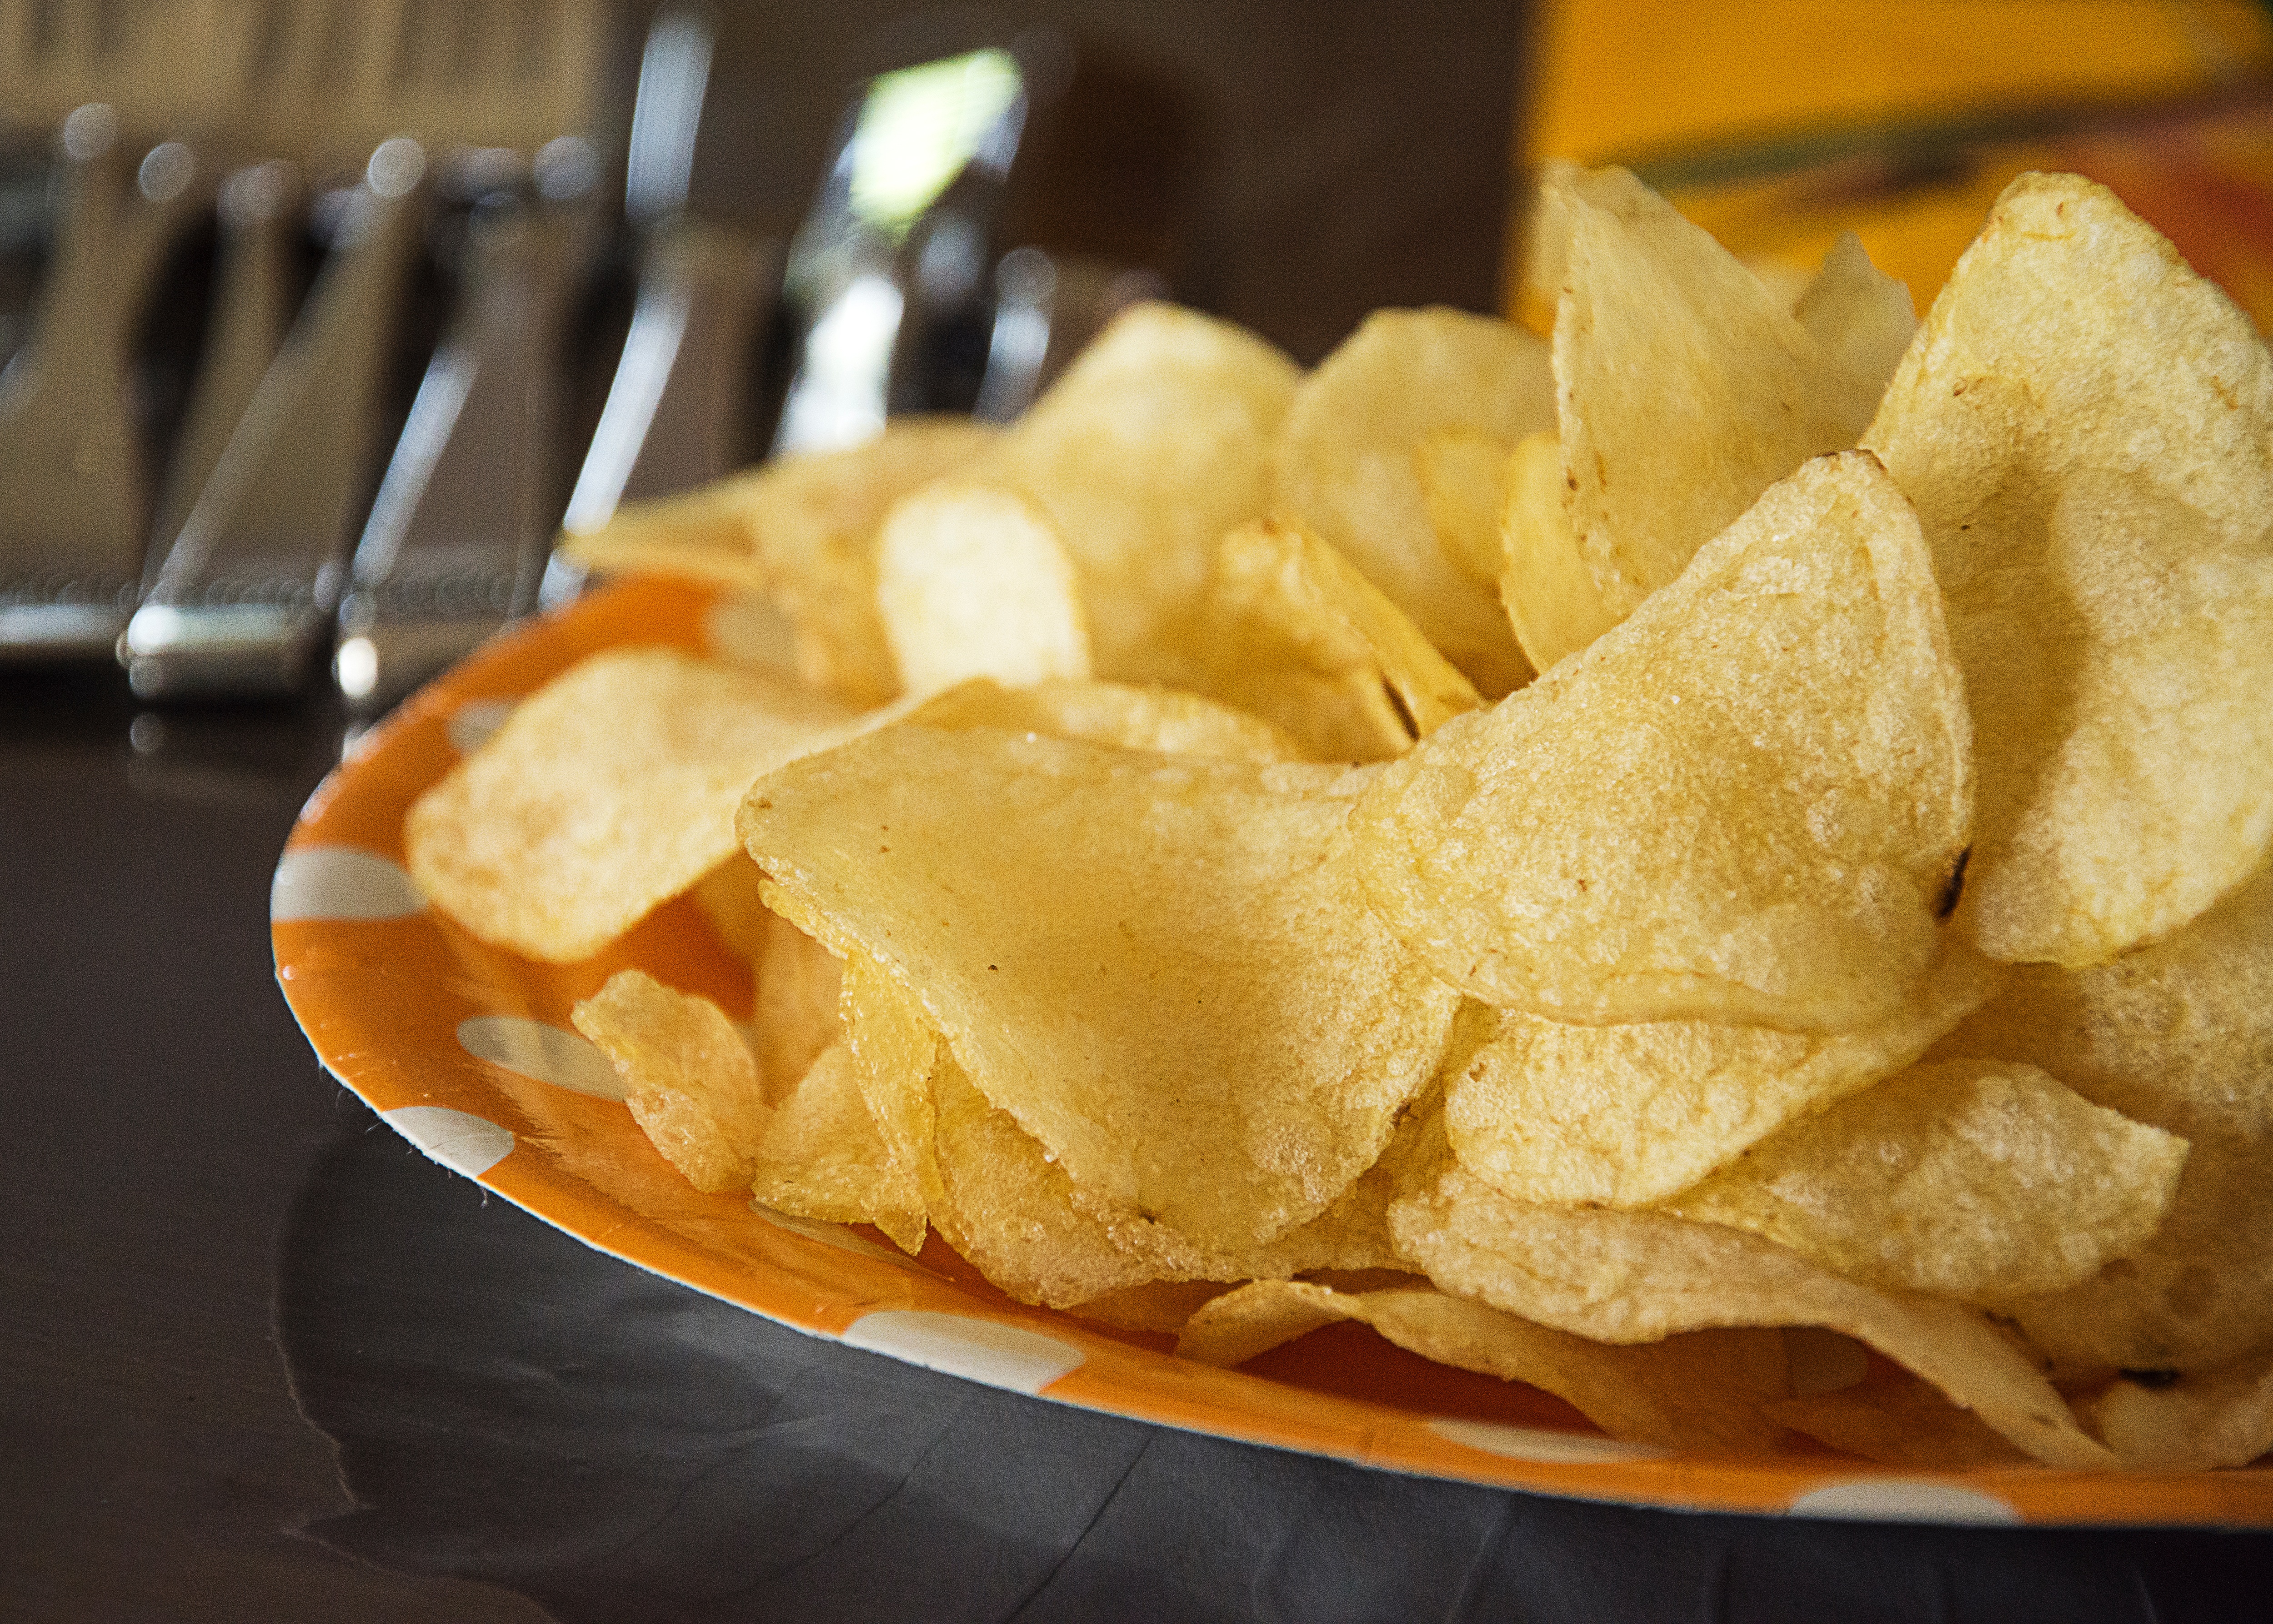
dish, meal, food, produce, breakfast, cuisine, french fries, junk food, side dish, snack food, tortilla chip, potato chip